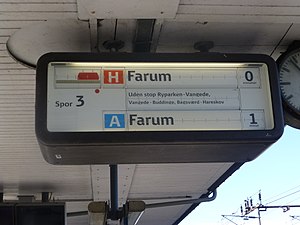
Togviserskilt / Udformninger / Flapskilte
Flapskilte på Nordhavn Station.
Et togviserskilt er et skilt, der er opsat på en jernbanestation for at vise, hvor et tog skal hen og eventuelt også andre informationer om det. De er udformet, så man enten manuelt, mekanisk eller elektronisk kan ændre, hvad der skal vises og derved holde passagererne orienteret om hvor og hvornår deres tog kører. De placeres typisk på og ved perroner, hvor der kommer mange tog, og som måske ikke altid ender det samme sted.